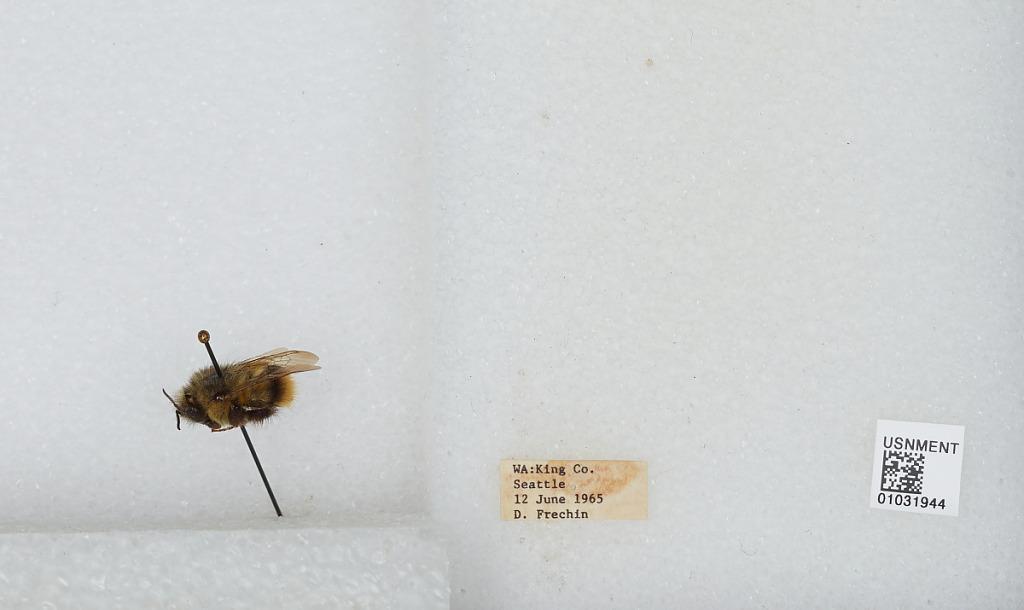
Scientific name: Bombus (Pyrobombus) mixtus Cresson
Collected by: D. Frechin
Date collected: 1965-6-12
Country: United States
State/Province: Washington
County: King
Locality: Seattle
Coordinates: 47.6097, -122.333